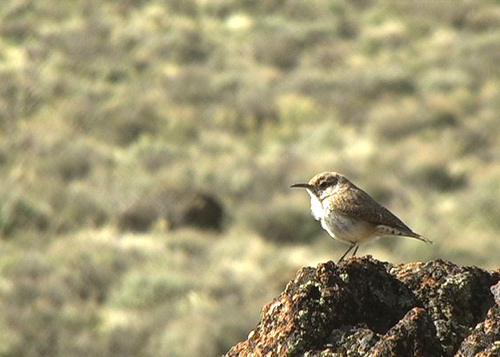
the bird shown here is small with a pointed bill and fluffy throat.
a very tiny bird with a narry bill, and white belly.
this is a small pudgy bird that is primarily white. the wings and feathers are brown with little black tips. the beak is small and dark brown and is pencil like. the eyes are small and black. the head goes right into the body.
small white belly and throat bird with long bill and brown back and primaries.
the bird has a white breast and belly and long curved bill.
this bird has wings that are grey and has a white belly
this bird has wings that are brown and has a white belly
this bird is white and brown in color, with a skinny curved beak.
this particular bird has a belly that is white and has black patchesa skinny long billed bird with a round body and pointed tail feathers.
Species: Rock Wren